Latium (1669)

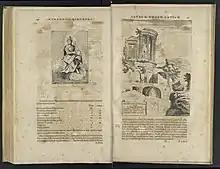
Pages from ‘Latium’ by Athanasius Kircher (1671)

Kircher’s stated purpose in "Latium" was to use the physical remains of ancient Latium as illustrations of human mutability and transience. It was divided into five books. The first covered the origins and ancient history of the Latins. The second contained chapters describing (I) the region of Monte Cavo, Lake Albano and the ancient town of Alba Longa; (II) Tusculum; (III) the ancient Praeneste and the modern town of Palestrina, and (IV) the region of Labici and the ancient Hernici tribe. The third book examined the ancient history of Tivoli and the fourth, the countryside and ancient remains around it. The fifth book was devoted to the Pontine marshes. The Pontine Marshes to the southeast of Rome had been discussed by Kircher in his 1658 work "Scrutinium Physico-Medicum" because they were a source of malaria that prevented the agricultural development of the neighbouring region and imposed a heavy burden of disease on its population. Kircher was probably one of the first people to recommend the taking of quinine in Rome to counter malaria. Pope Urban VIII had brought in the Dutch engineer De Wit to begin draining the marshes and in "Latium" Kircher noted these efforts approvingly, illustrating the devices used to pump out the water.